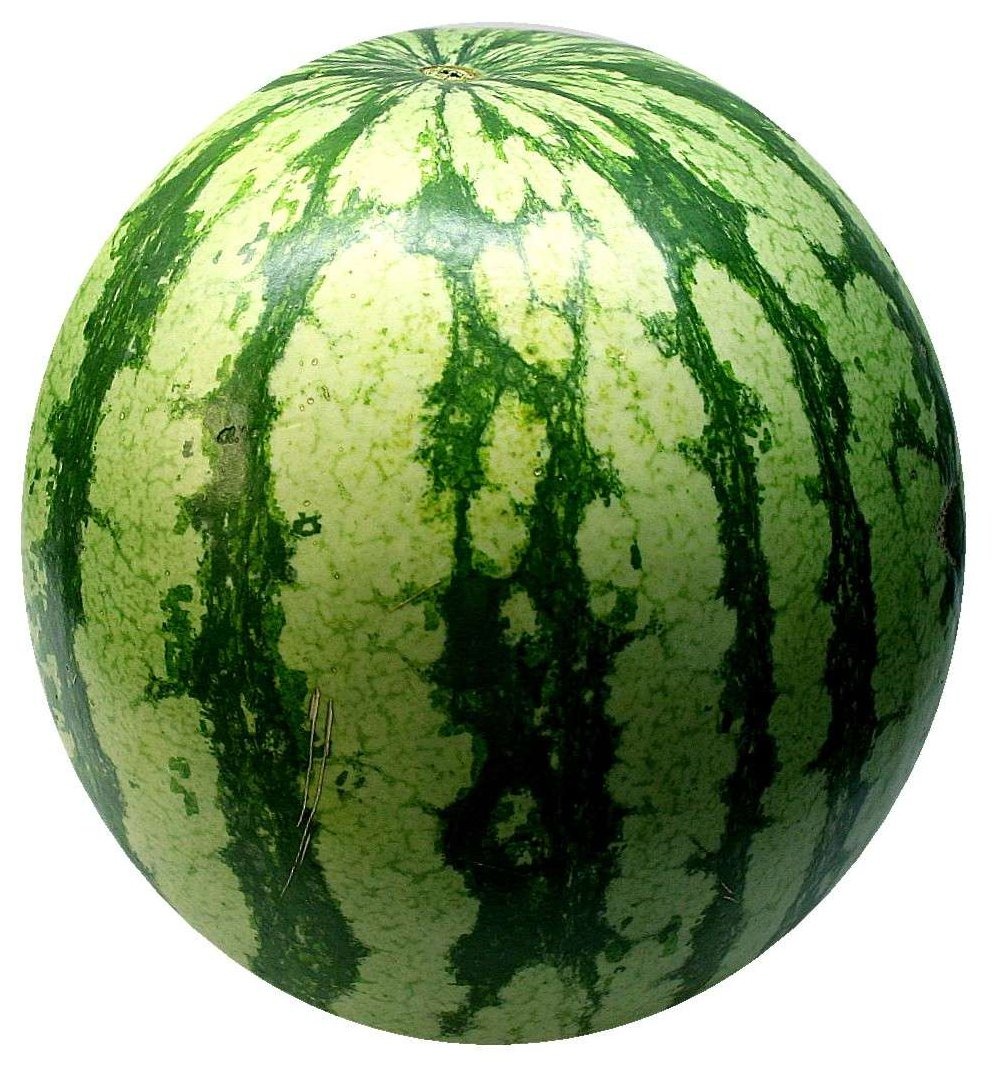
plant, fruit, sweet, food, green, produce, vegetable, eat, watermelon, delicious, gourd, ball, edible, melon, cucurbita, honeydew, spherical, flowering plant, muskmelon, land plant, citrullus, cucumber gourd and melon family